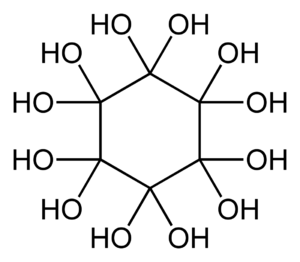
Le dodécahydroxycyclohexane est un composé organique de formule C₆O₁₂H₁₂ ou C₆(OH)₁₂. C'est le sextuple diol géminal du cyclohexane qui peut être aussi considéré comme le sextuple hydrate de la cyclohexanehexone, C₆O₆, un oxyde de carbone.